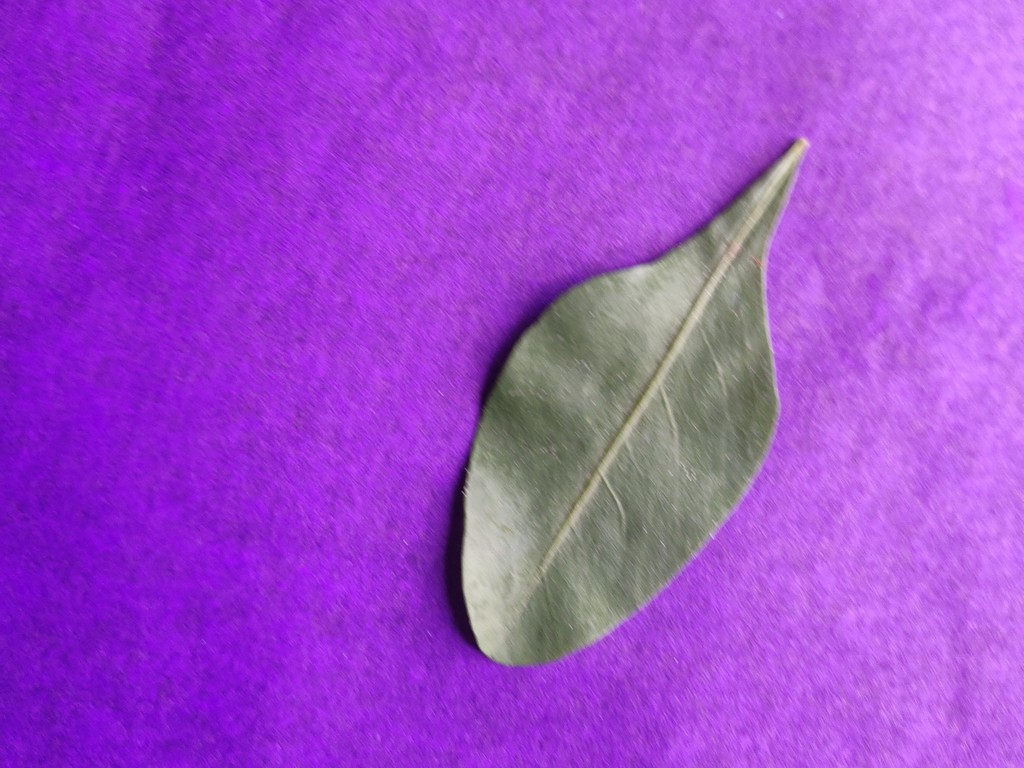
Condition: Healthy
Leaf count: single
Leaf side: front